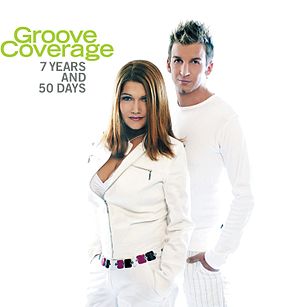
Groove Coverage
Mell & DJ Novus.
Groove Coverage er et tysk danceband, der består af Axel Konrad, DJ Novus, Melanie Munch, bedre kendt som Mell og Verena Rehm. Bandets producere er Ole Wierk og Axel Konrad. Projektet blev grundlagt i sommeren 2001 af DJ Novus, i samarbejde med Suprime Music. Med 11 singler på den tyske Top 50 og over 13 millioner solgte album er gruppen et af Tysklands mest succesfulde dancebands.